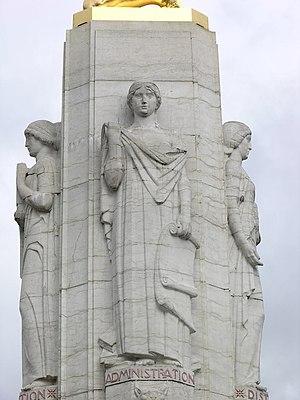
Administration
Le Monument aux morts américain est un mémorial situé dans la ville de Tours commémorant l'aide apportée par les « Services of Supply » des « American Expeditionary Forces » aux troupes françaises durant la Première Guerre mondiale.